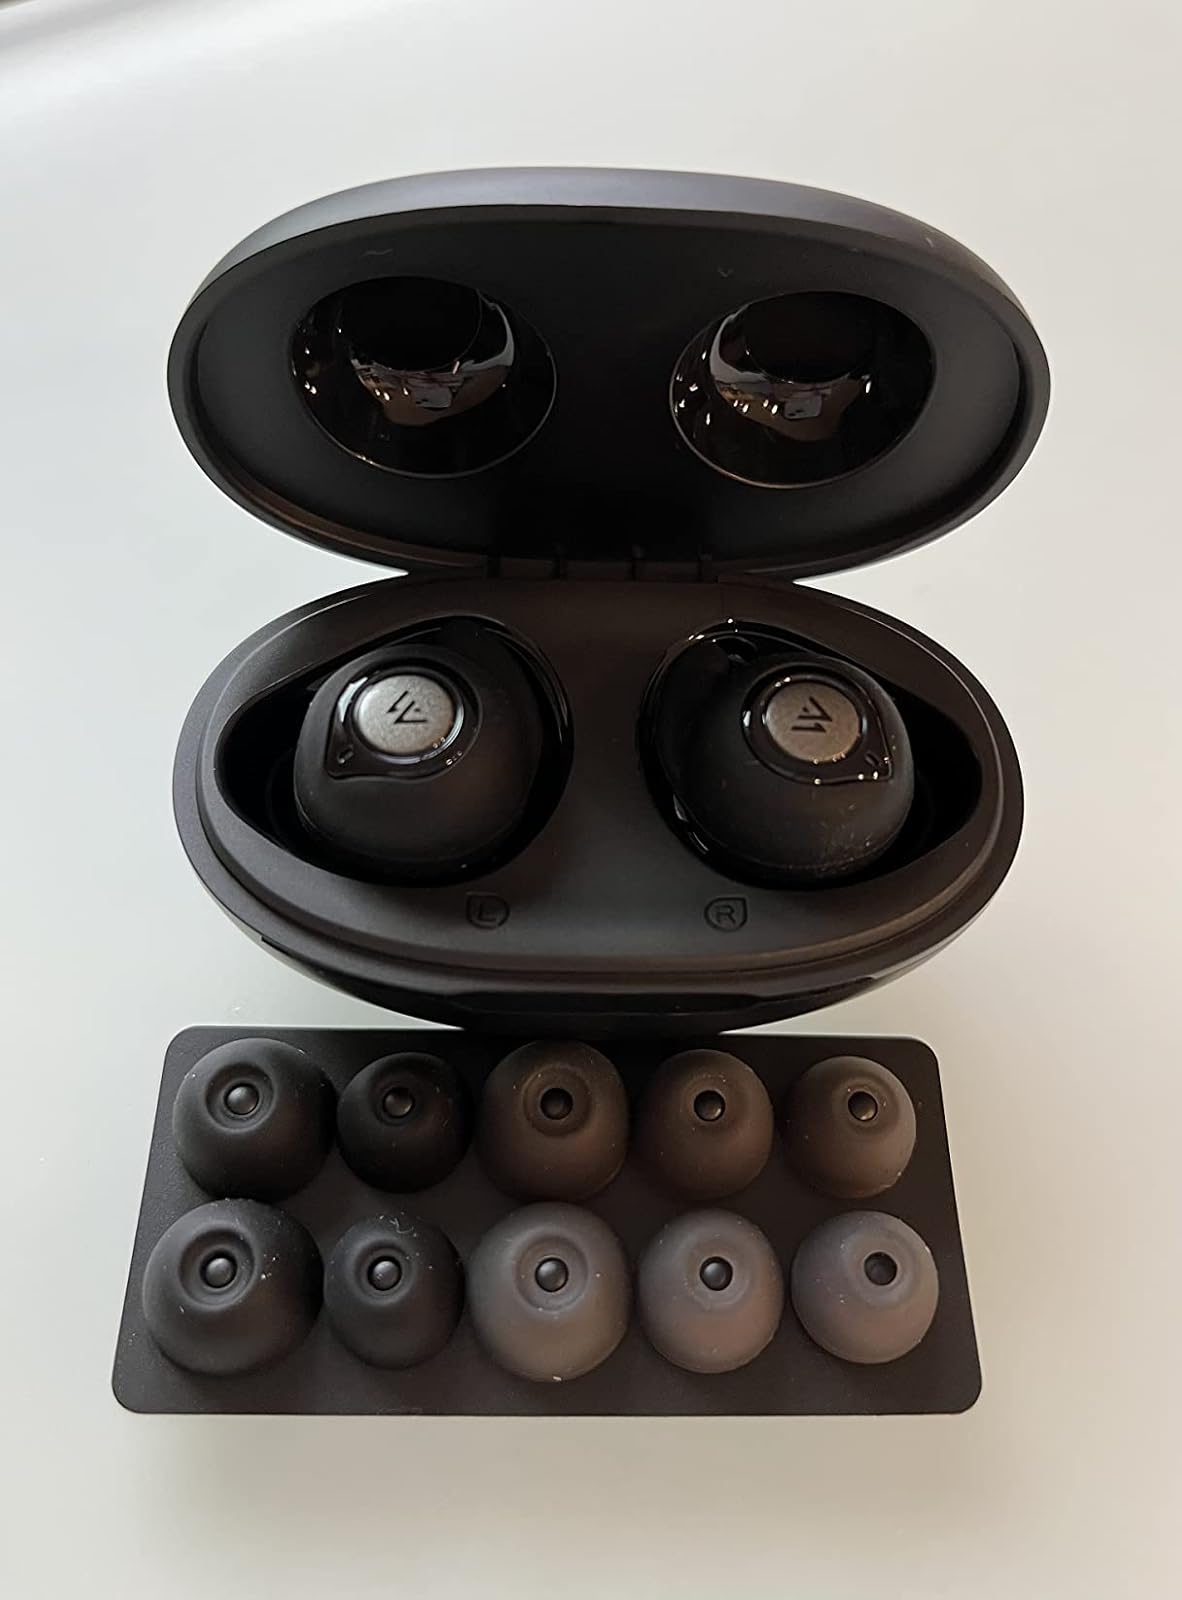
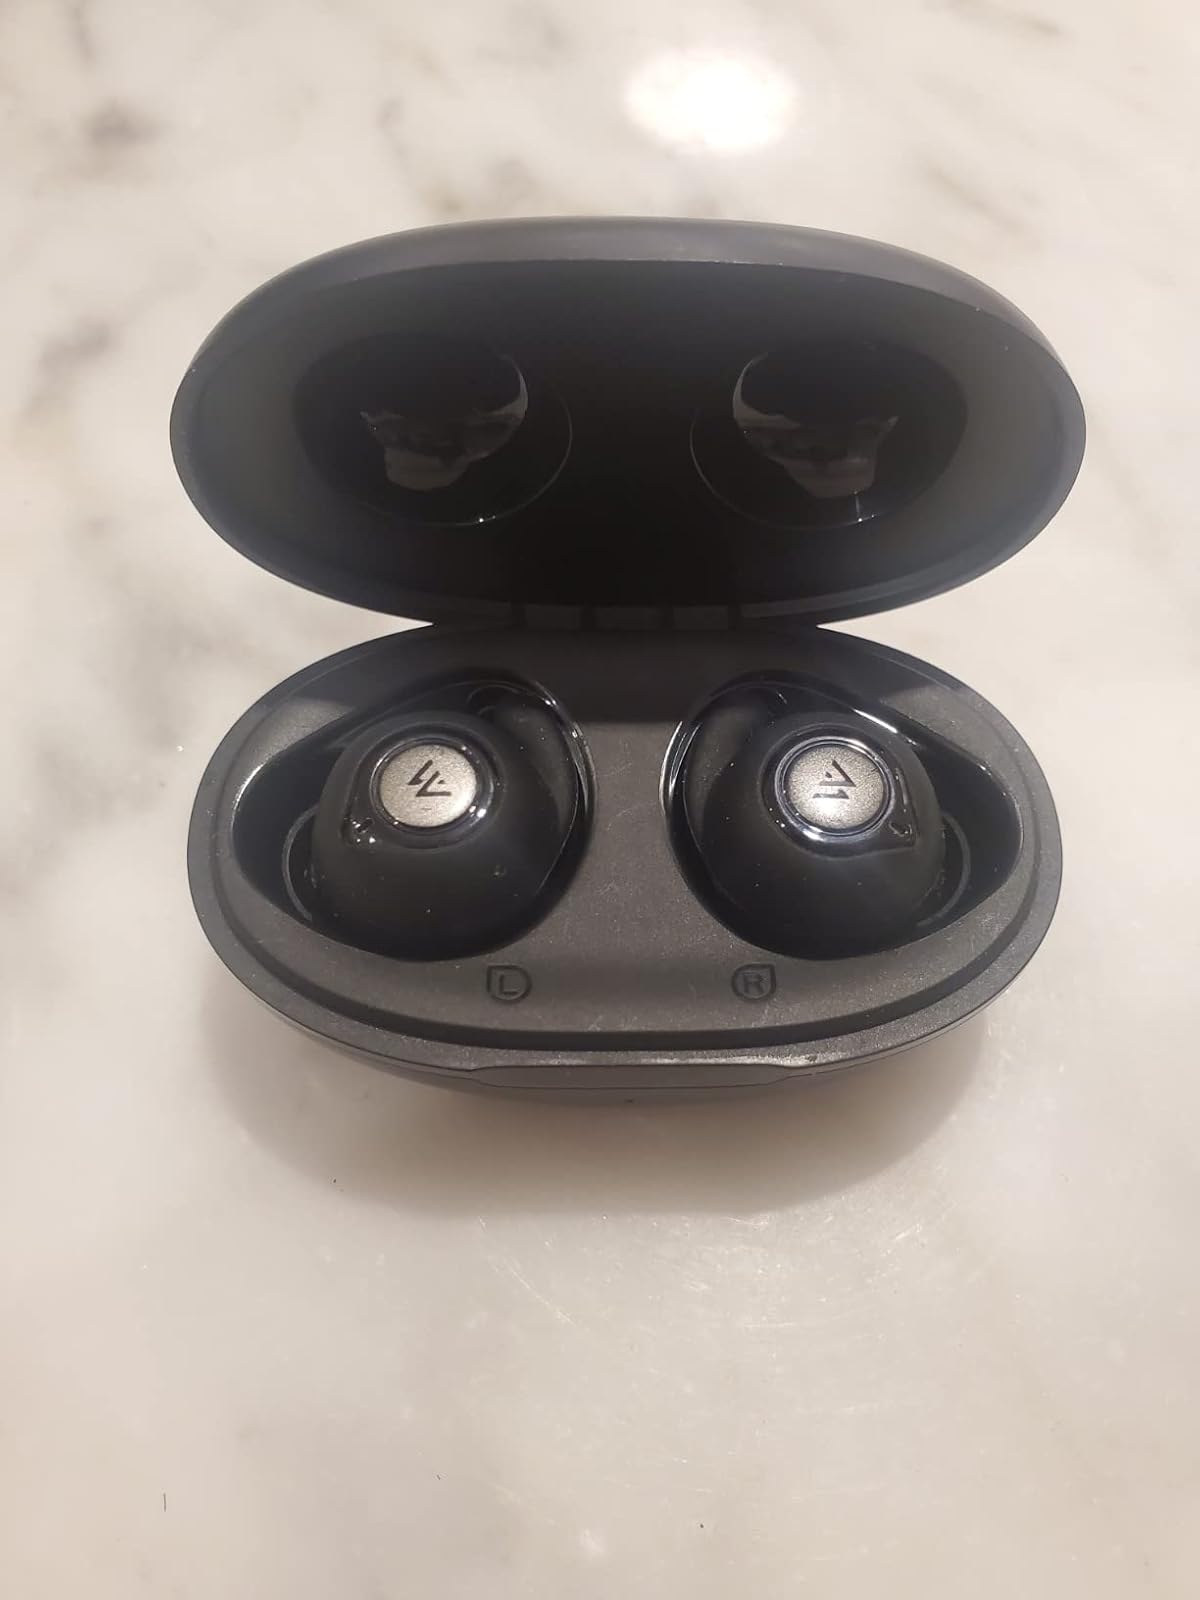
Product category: earbuds
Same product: yes